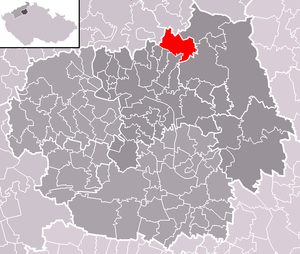
Třebušín est une commune du district de Litoměřice, dans la région d'Ústí nad Labem, en République tchèque. Sa population s'élevait à 550 habitants en 2018.